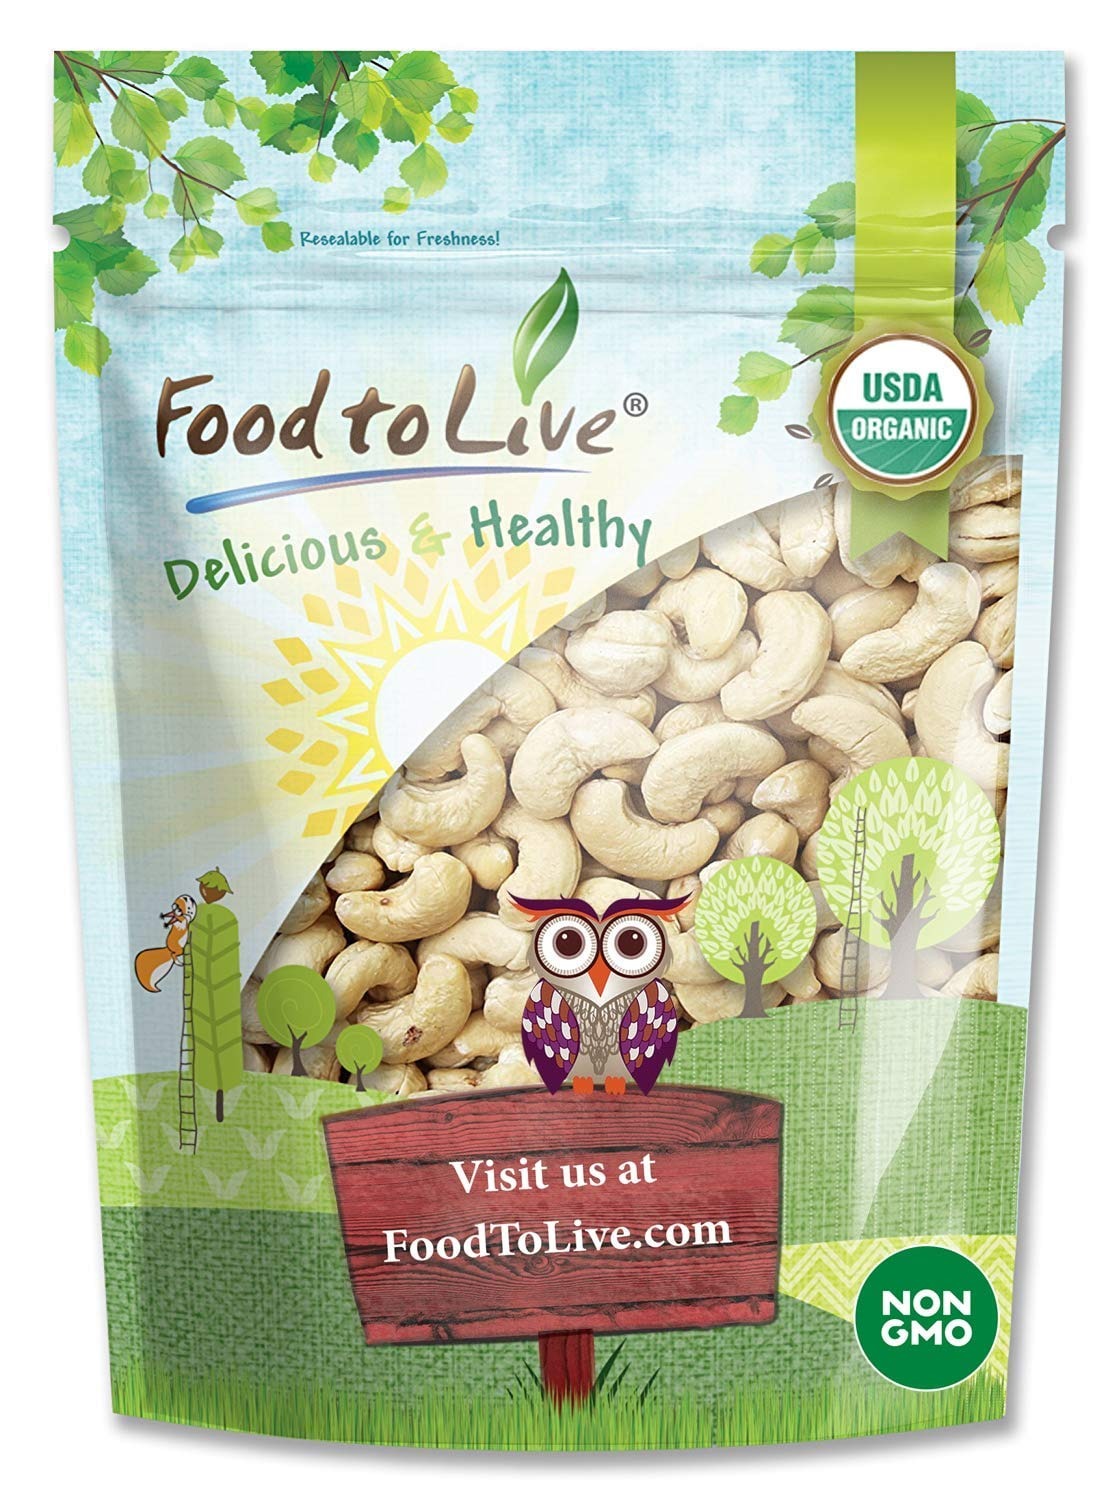
Item Name: Food to Live Organic Cashews, 8 Ounces – Whole, Size W-240, Unsalted, Non-GMO, Kosher, Raw, Vegan, Bulk
Bullet Point 1: ✔️ Non-GMO, raw, shelled, Certified Organic cashews of the highest quality. Vegan-friendly!
Bullet Point 2: ✔️ The rich, buttery taste you will definitely fall in love with. Can be eaten raw or roasted.
Bullet Point 3: ✔️ Perfect for making delicious cashew milk or adding to a variety of dishes.
Bullet Point 4: ✔️ If stored correctly, Food to Live Certified Organic Whole Cashews will remain fresh for months.
Bullet Point 5: ✔️ Our unsalted cashews can be roasted and flavored with spices to suit your taste.
Product Description: Delicious Certified Organic Cashew nuts from Food to Live make a great snack as they provide you with a boost of energy. Packed with antioxidants, they help strengthen your body and fight against the effects of aging as the vitamin E and minerals they contain enhance your natural beauty. Nutritional Value Cashews are extremely nutritious nuts. They provide you with a mix of essential minerals and vitamins. They are exceptionally rich in B vitamins, copper, iron, and phosphorus. Directions Food to Live resealable bag will help you keep the nuts fresh if you close it securely and store them in a cool, dark place. You can store them in the fridge for up to 9 months. . Due to their rich sweet flavor, cashews are often added to sauces, desserts, and confections. They also go well when sprinkled over salads made from either vegetables or fruits. This product is processed in a facility that also processes wheat. WARNING: Contains Tree Nuts!
Value: 8.0
Unit: Ounce

Price: 11.54